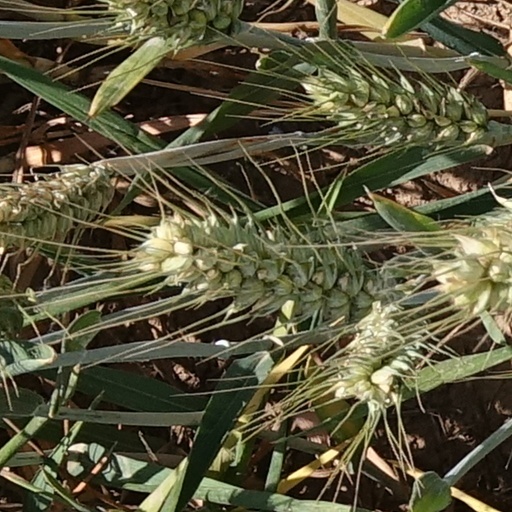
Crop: wheat